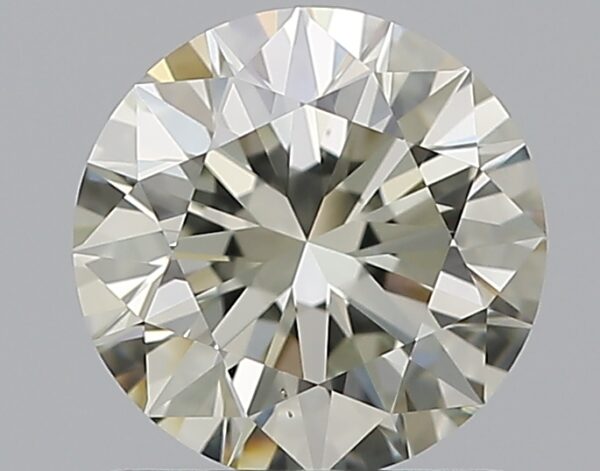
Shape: round
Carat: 1.03
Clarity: VS1
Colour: L
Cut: EX
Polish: EX
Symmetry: EX
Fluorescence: N
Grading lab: GIA
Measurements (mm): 6.46 x 6.49 x 4